Battle of Ali Masjid

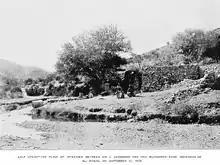
Afghan troops at the location where Cavagnari was turned away.

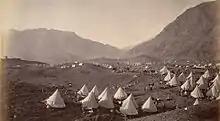
British troops camped on the Shagai ridge

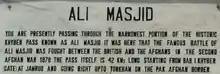
The sign at the location today, commemorating the battle.

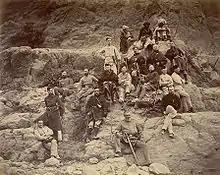
Men of the Yorkshire Infantry, in the Fourth Brigade

Lieutenant-General Sir Samuel J. Browne (Overall Command of the Peshawar Valley Field Force)